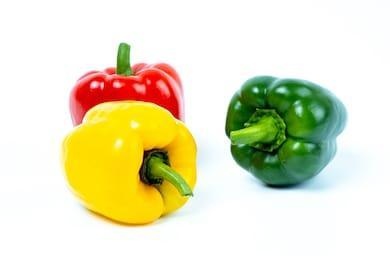
Label: capsicum